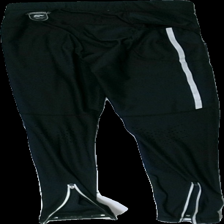
View: back
Type: Tights
Category: Ladies
Brand: Not in the list
Brand text on label: Karhu
Colors: Black, White
Material: 100% polyester
Cut: Regular, Tight
Size: 36
Season: All
Price range: <50
Recommended usage: Export